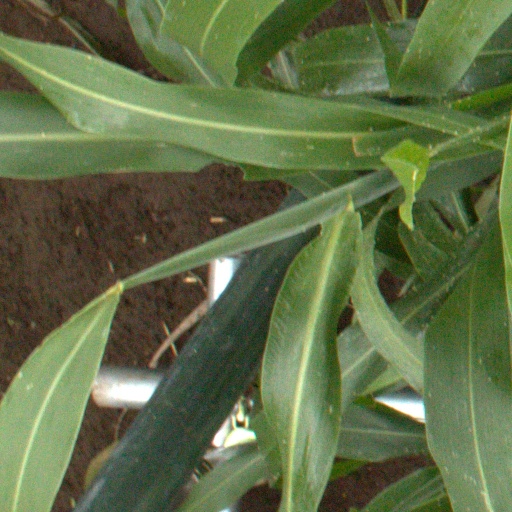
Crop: sorghum